Jasna Góra Monastery

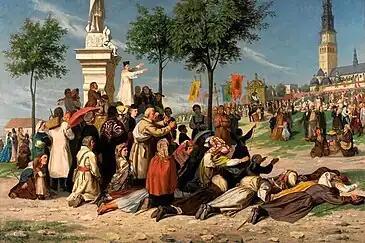
Pilgrims arriving at Jasna Góra, 1868

Every year since the Middle Ages, thousands of Poles go in pilgrim groups to visit Jasna Góra. In 2011, it was estimated that 3.2 million pilgrims from 80 countries around the world went to the shrine. Around 830,000 pilgrims took part in 228 pilgrimages organized in different places across Poland, 143, 983 of which reached the monastery on foot.